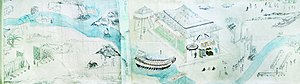
Nguyễn-fyrsterne / Nguyễns udenlandske relationer
Da Nang i maleri "Giao Chỉ quốc mậu dịch độ hải đồ (交趾 国 渡 航 図 巻)" af Chaya Shinroku (茶屋 新 六) i det 17. århundrede.
"Nguyễn-fyrsterne, også kendt som Nguyễn-klanen eller Huset Nguyễn, var en række herskere fra de sydlige og centrale dele af det nuværende Vietnam, dengang kaldet Đàng Trong eller ""Indre land"" i modsætning til Đàng Ngoài eller ""Ydre land"", der blev regeret af Trịnh-fyrsterne.